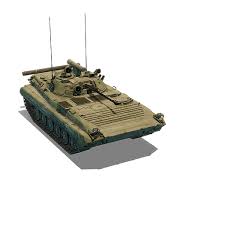
Label: BMP